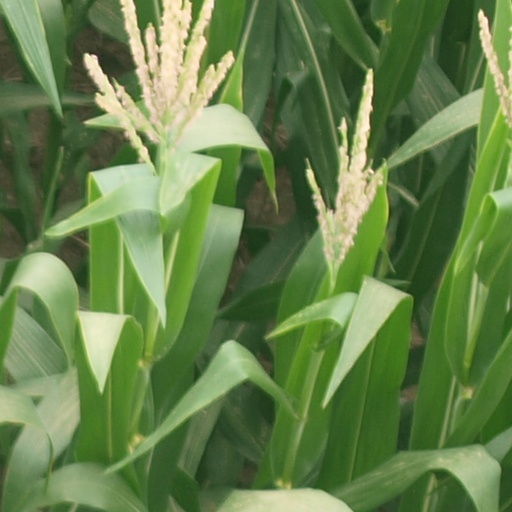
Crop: maize; corn